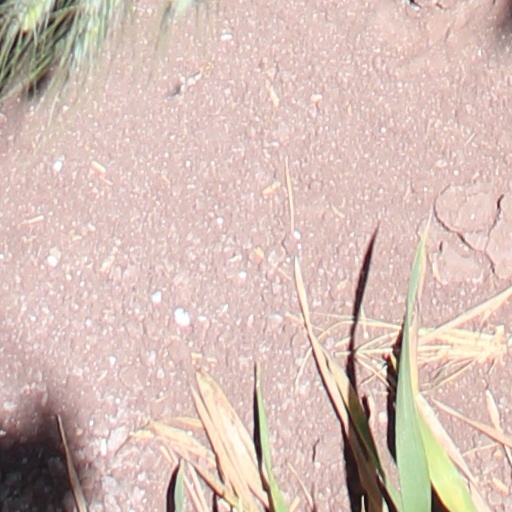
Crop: wheat